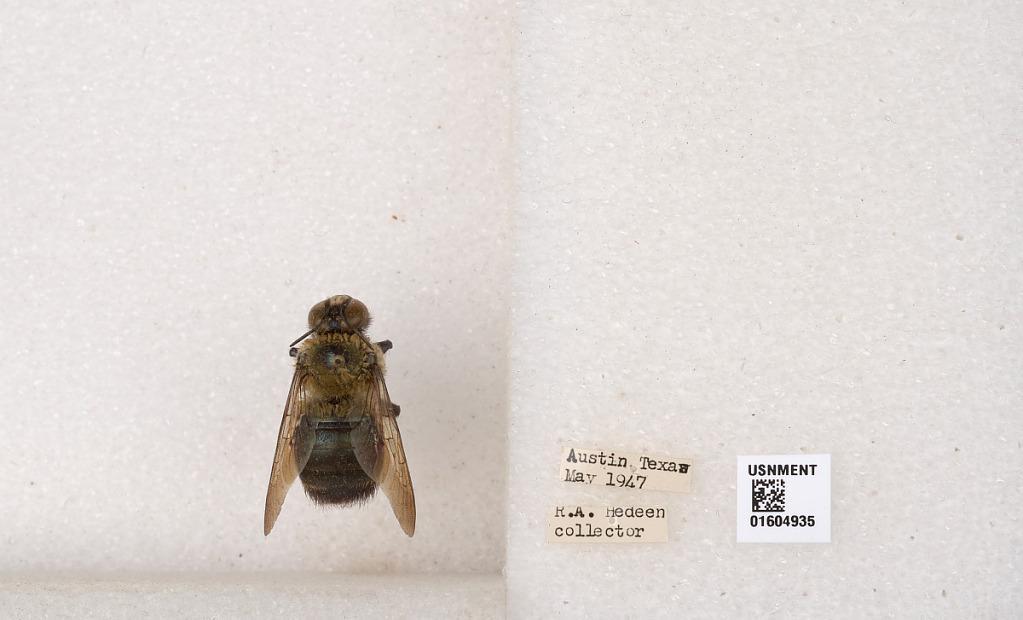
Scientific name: Xylocopa (Xylocopoides) virginica virginica (Linnaeus)
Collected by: R. Hedeen
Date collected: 1947-5-1
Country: United States
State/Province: Texas
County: Travis
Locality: Austin